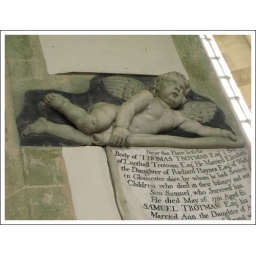
Cherub on the Trotman wall monument at Bucknell near Bicester.